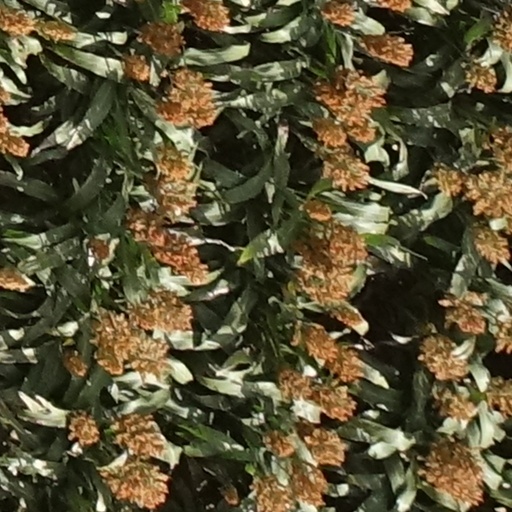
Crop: sorghum